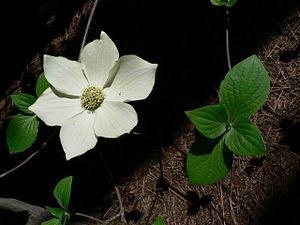
Le Cornouiller du Pacifique est une espèce de Cornouiller originaire de l'ouest de l'Amérique du Nord.